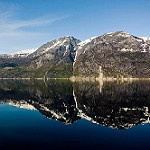
Scene: Outdoor